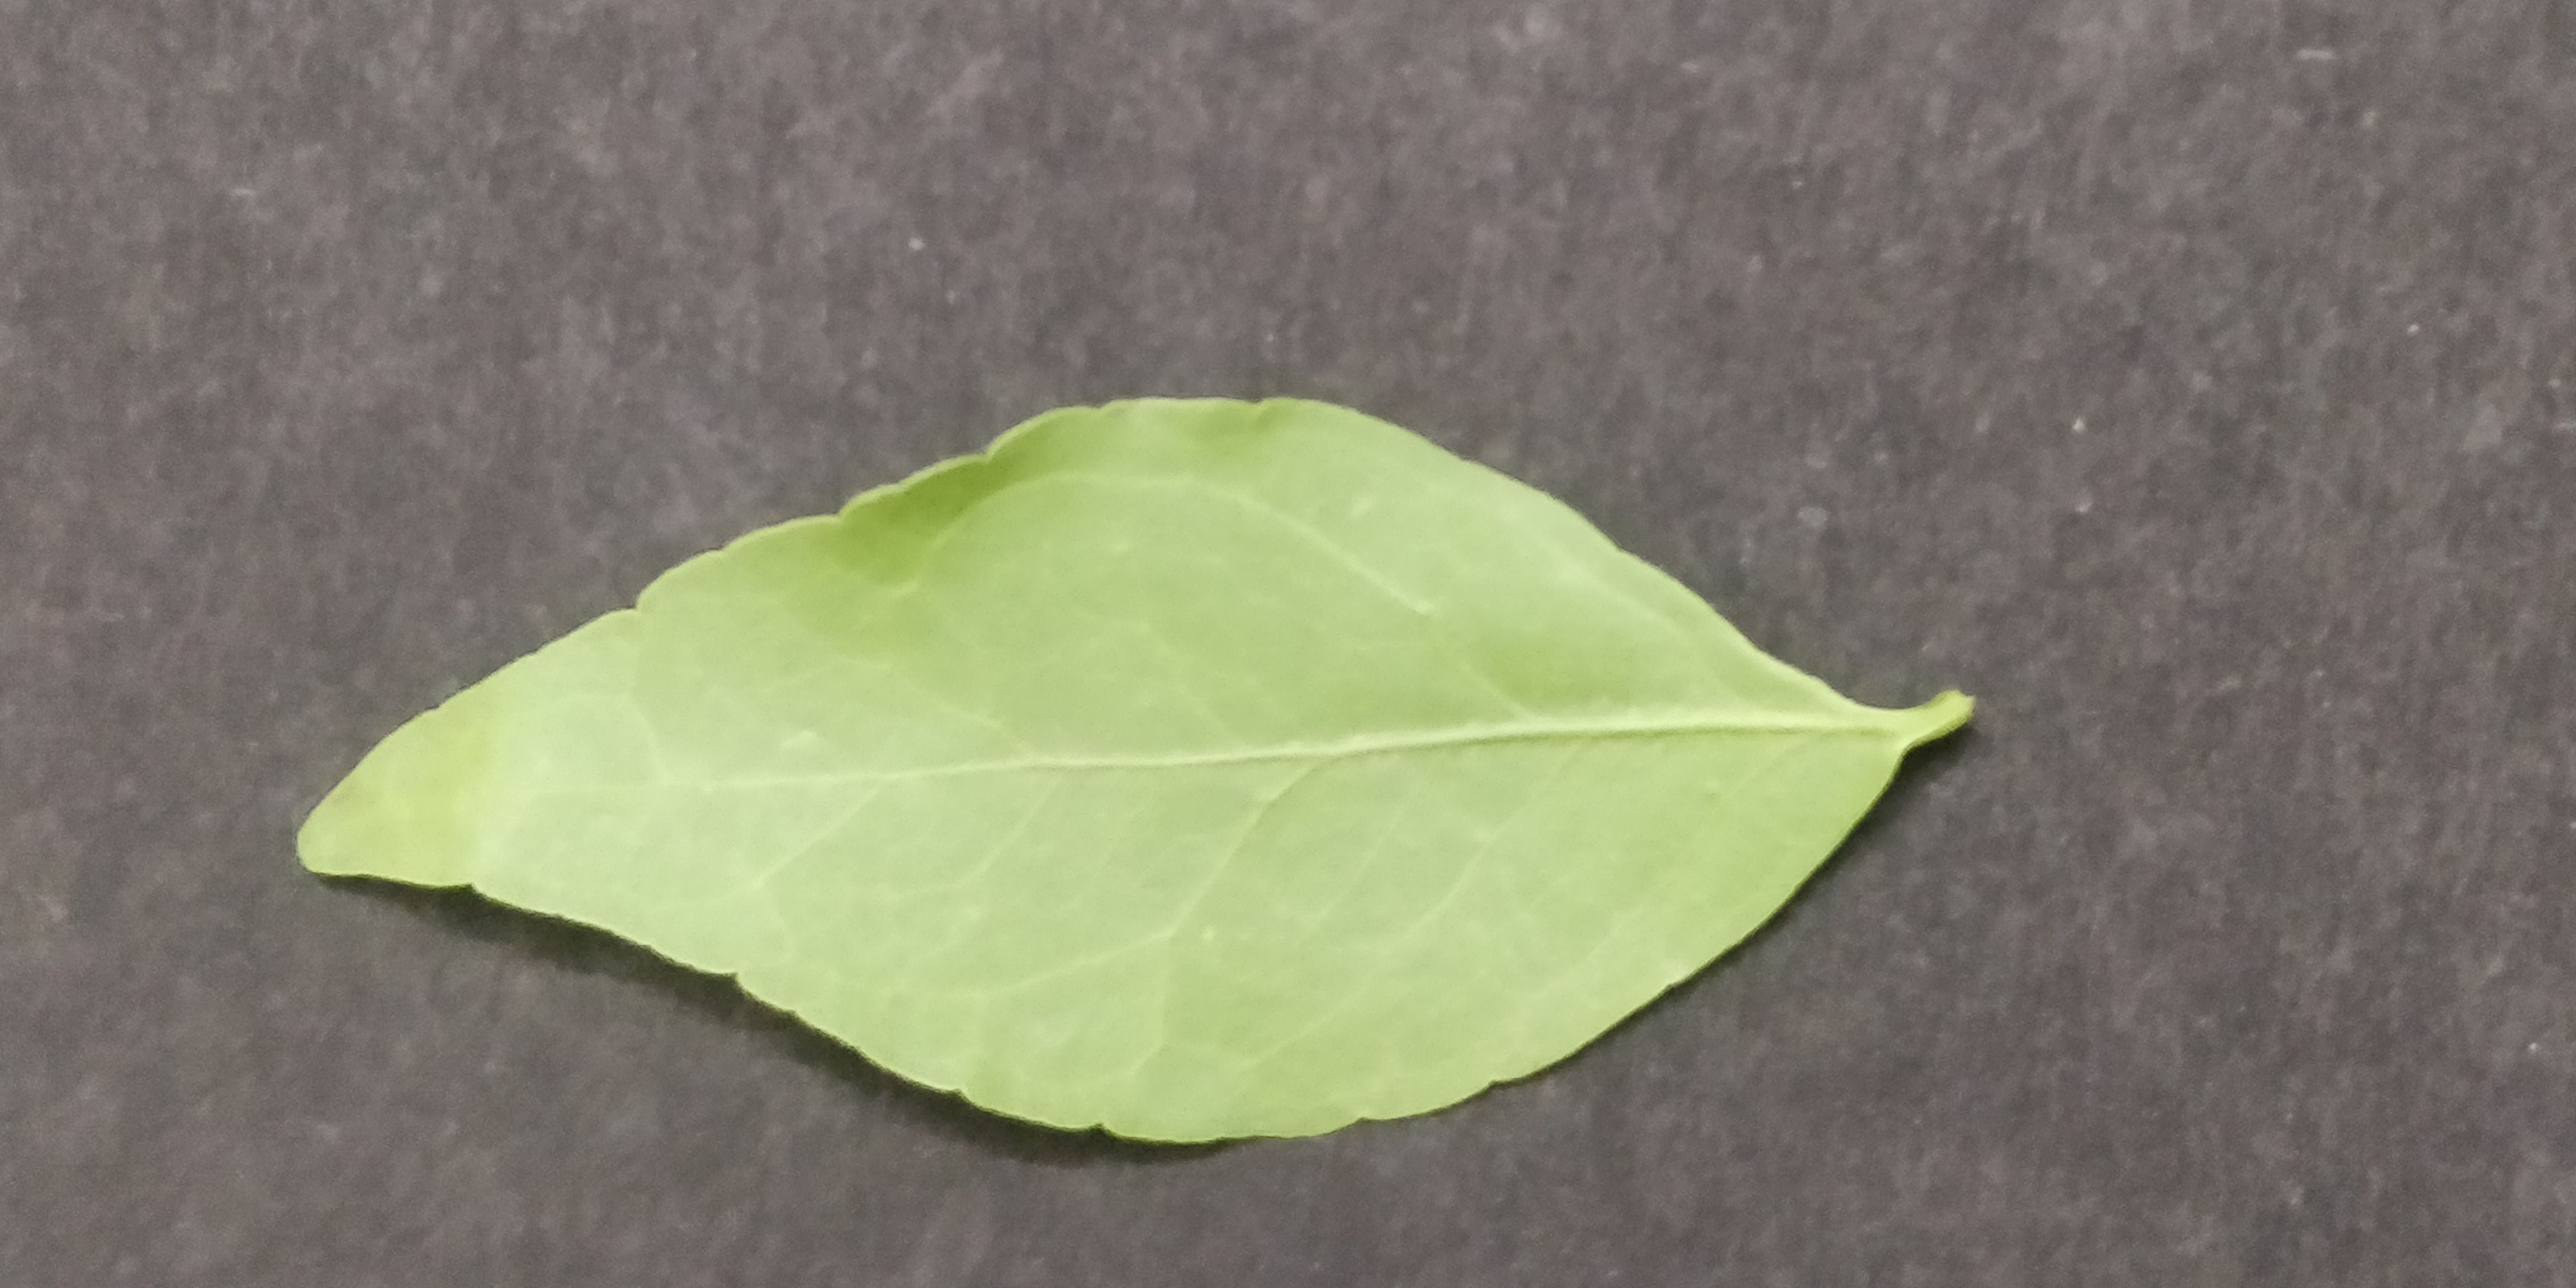
Plant species: Bael